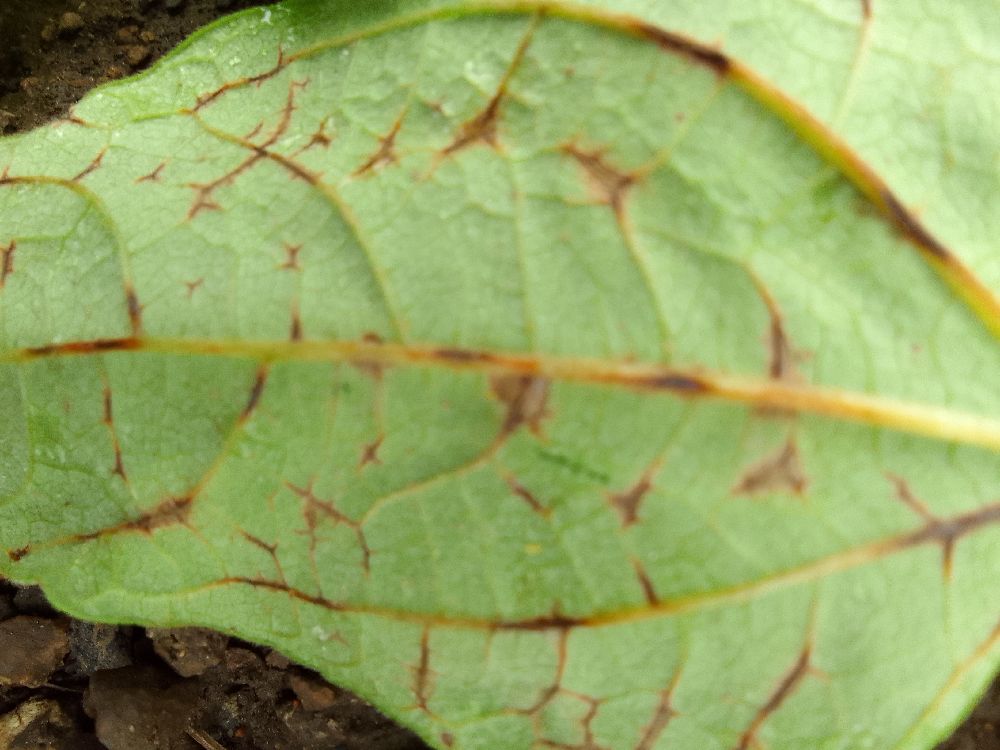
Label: anthracnose